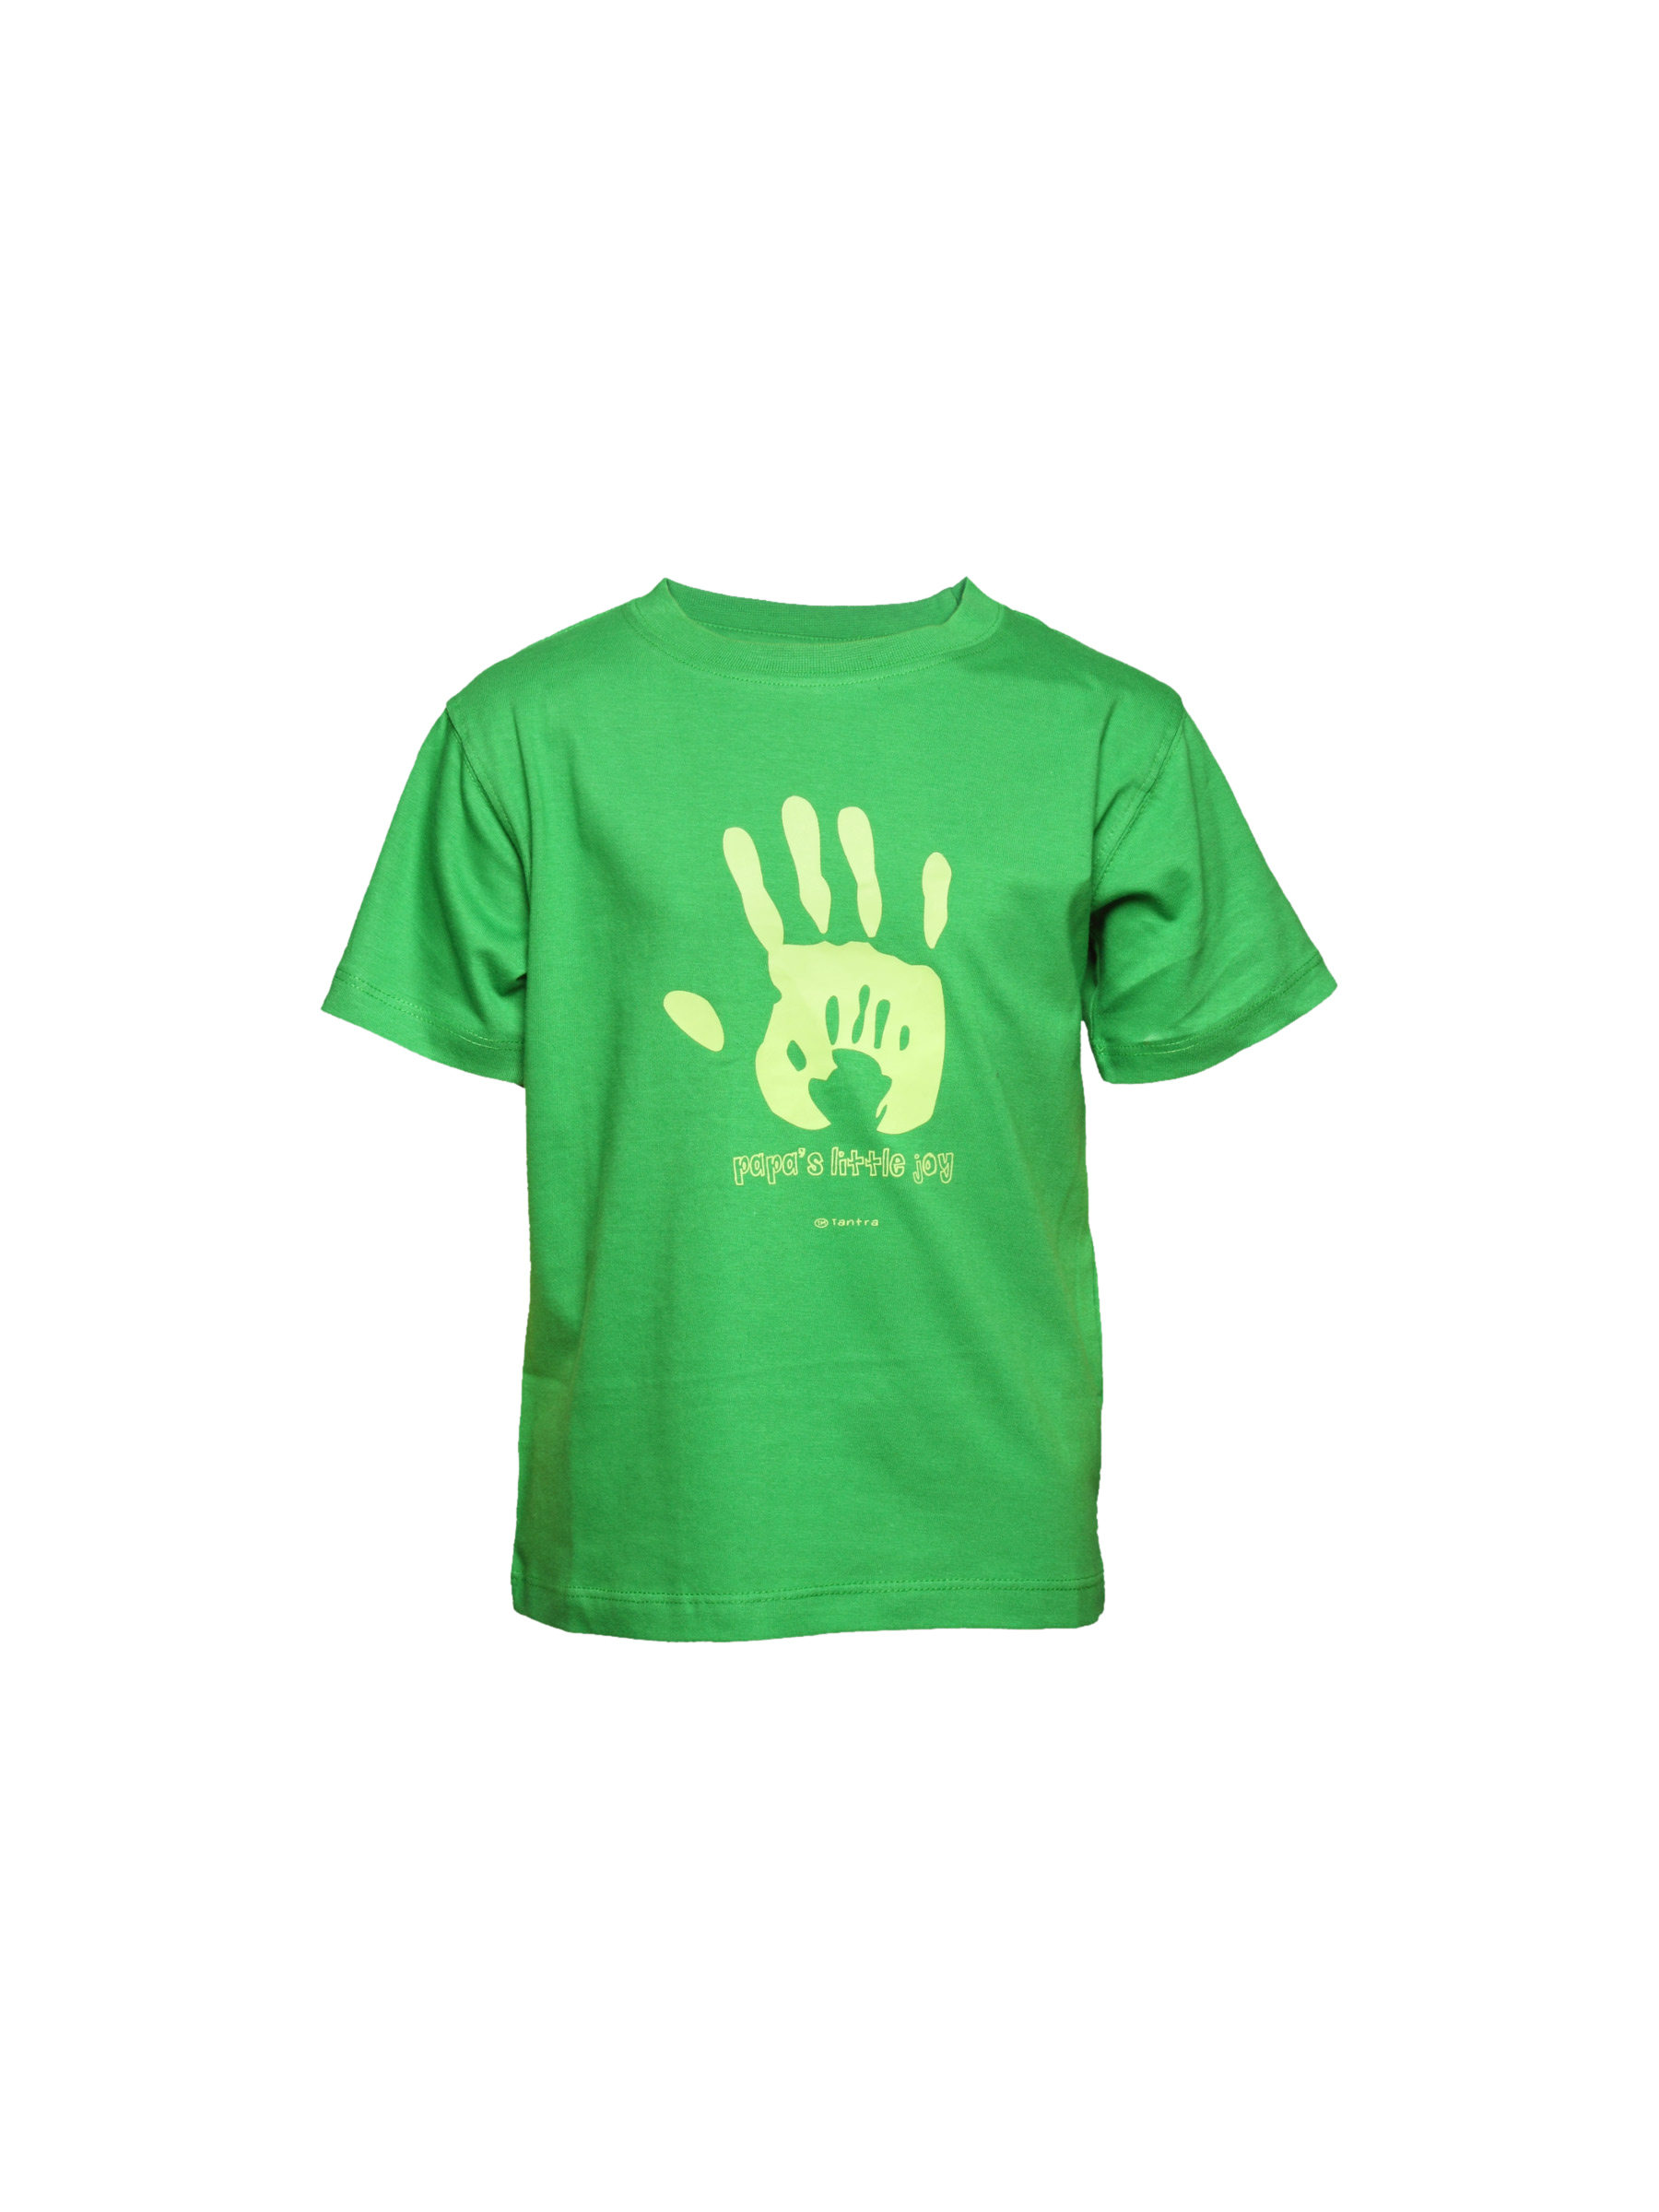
Tantra Kid's Unisex Papa's Joy Green Kidswear
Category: Apparel / Topwear / Tshirts
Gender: Unisex
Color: Green
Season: Summer 2011
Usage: Casual